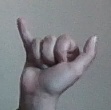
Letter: ya